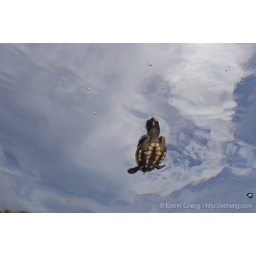
A juvenile hawksbill turtle in his first moments in the open ocean